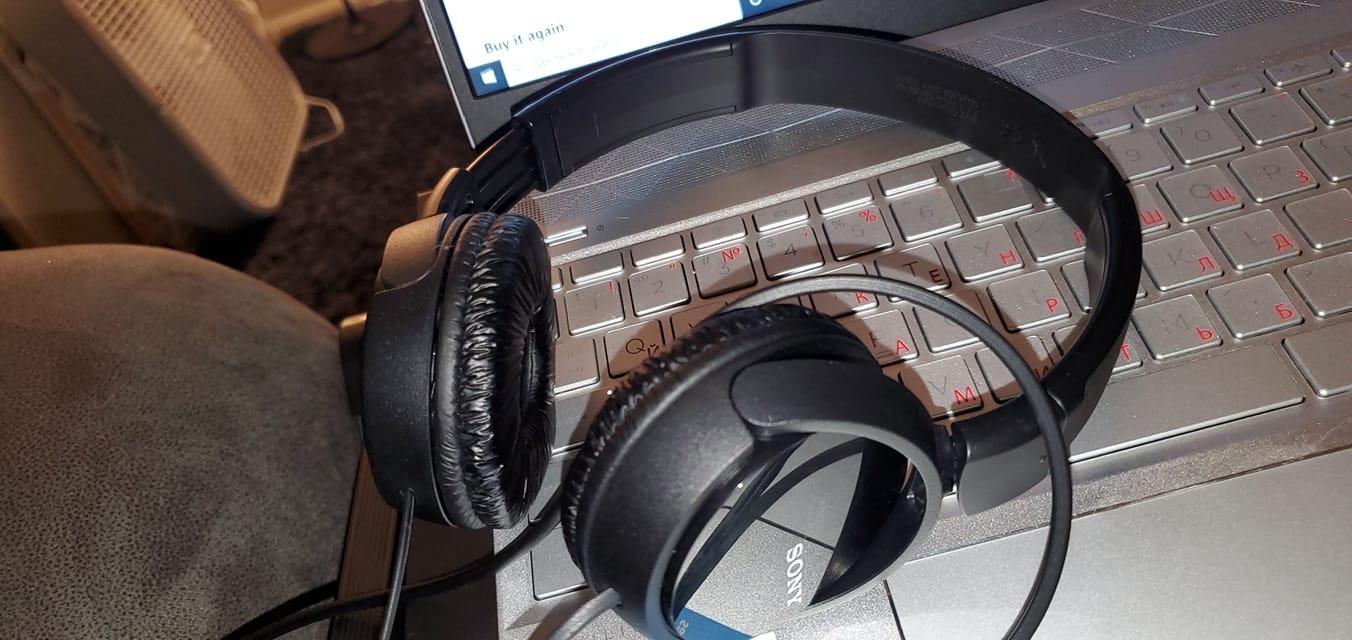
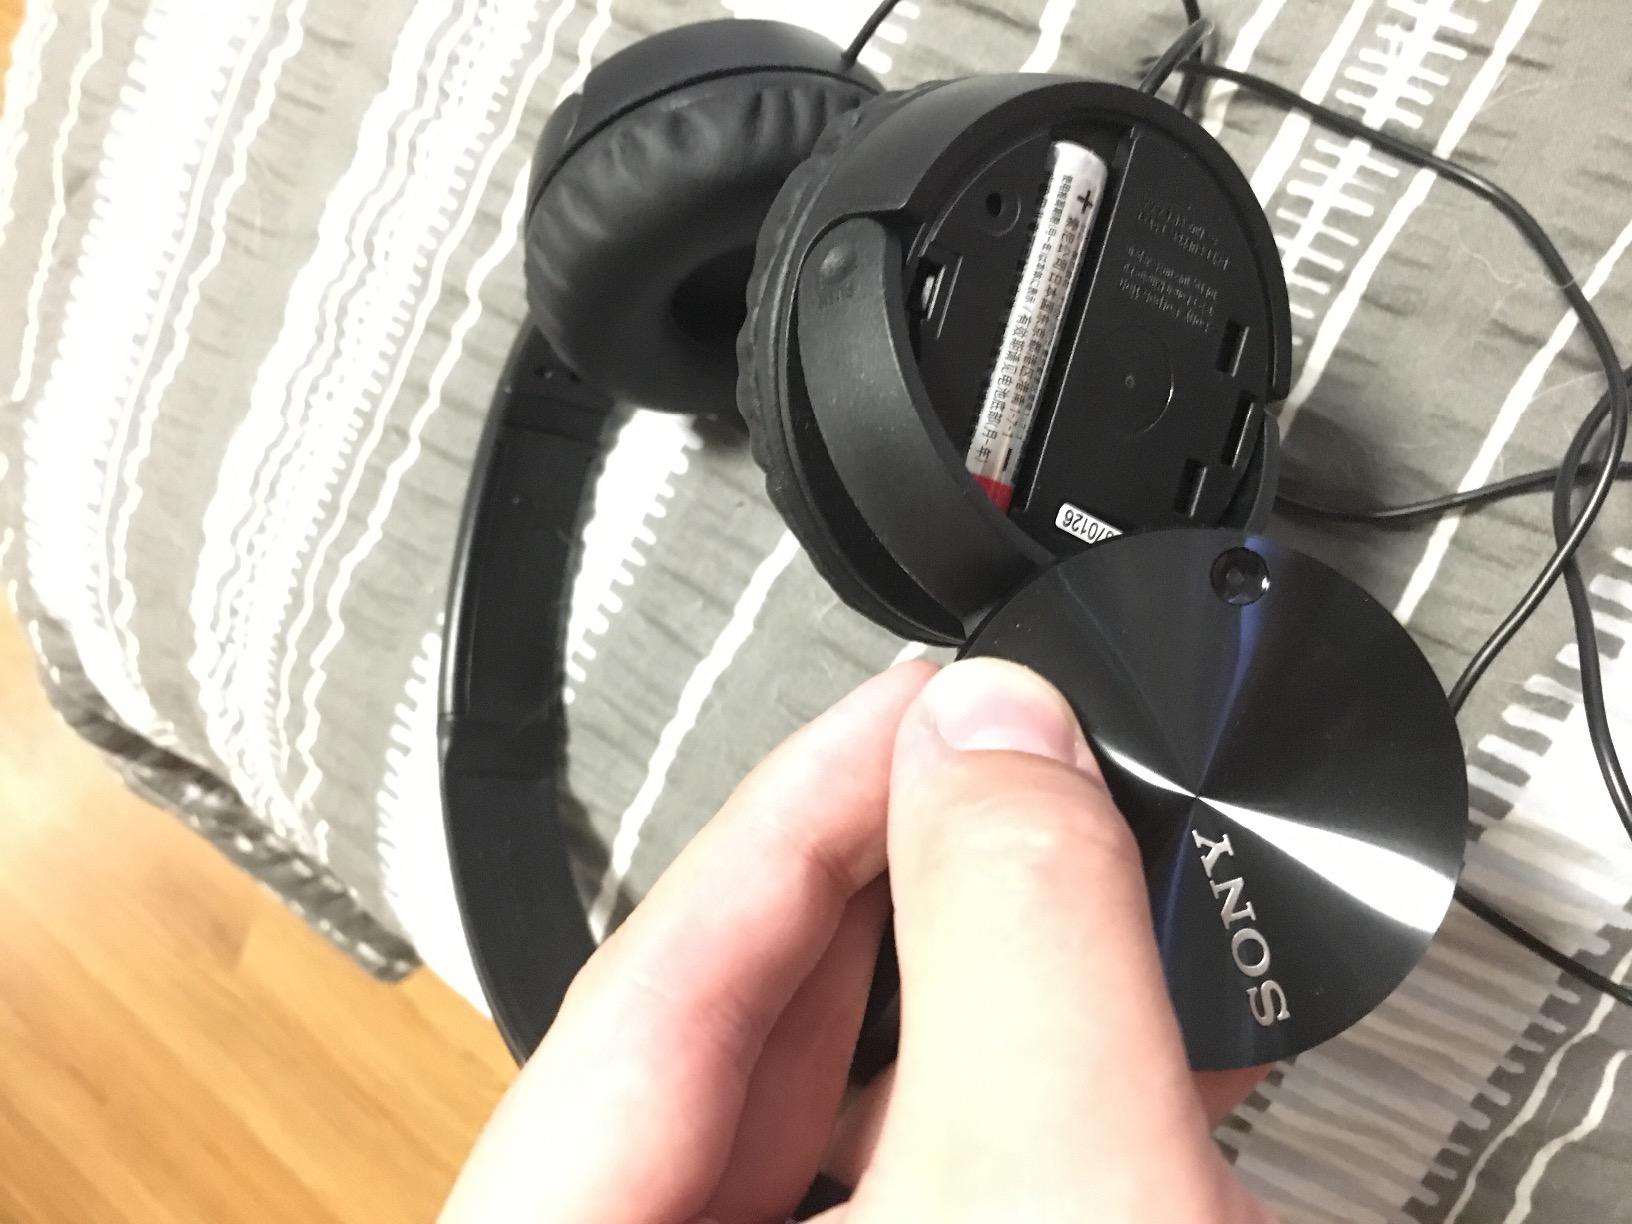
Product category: headphones
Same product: yes